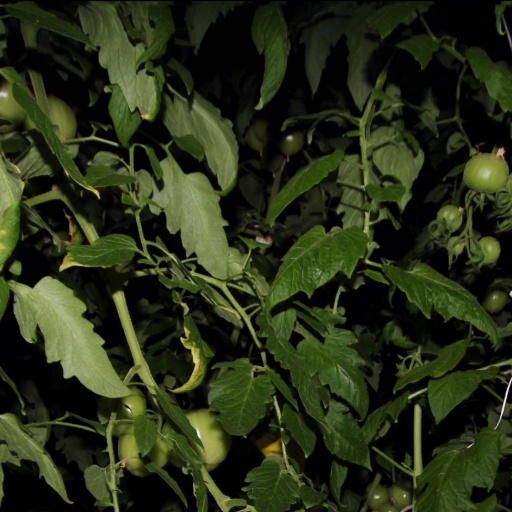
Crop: tomato